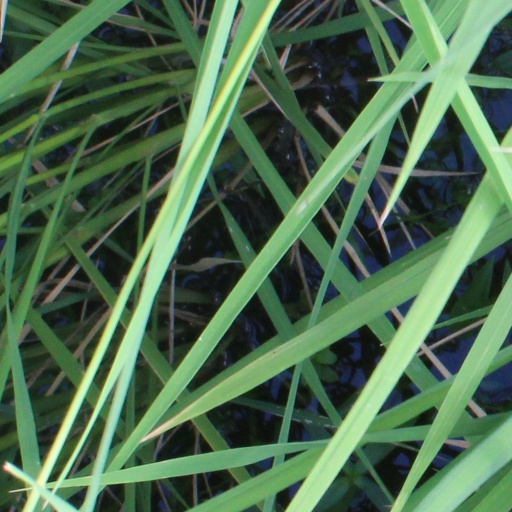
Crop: rice